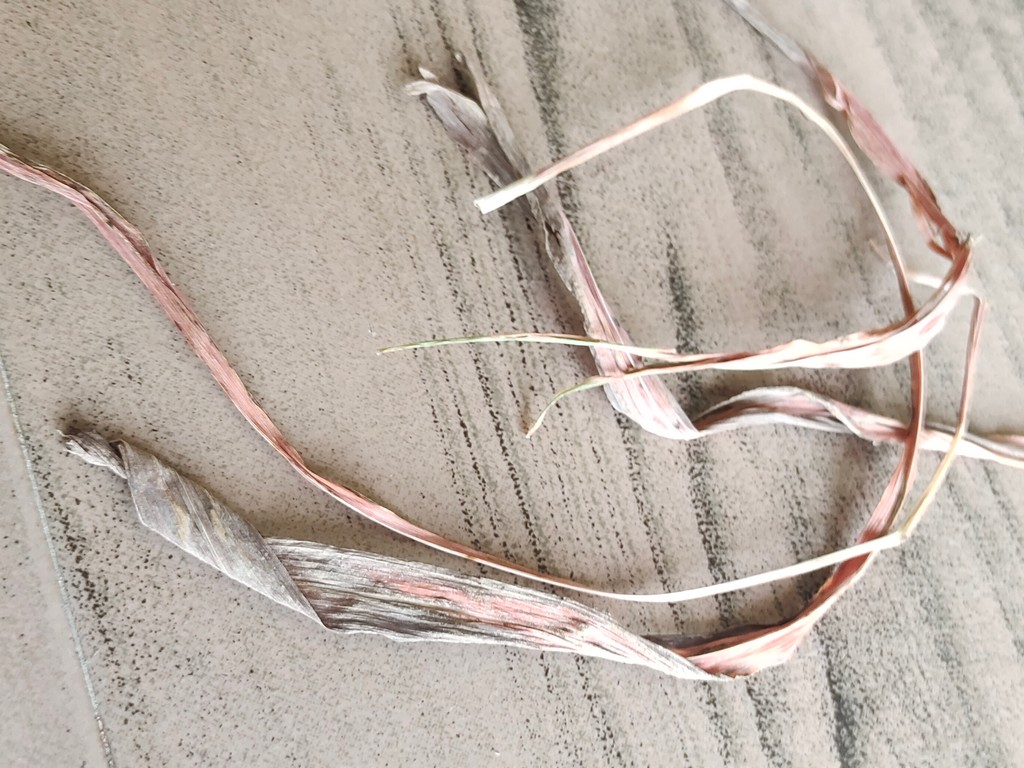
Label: Dried